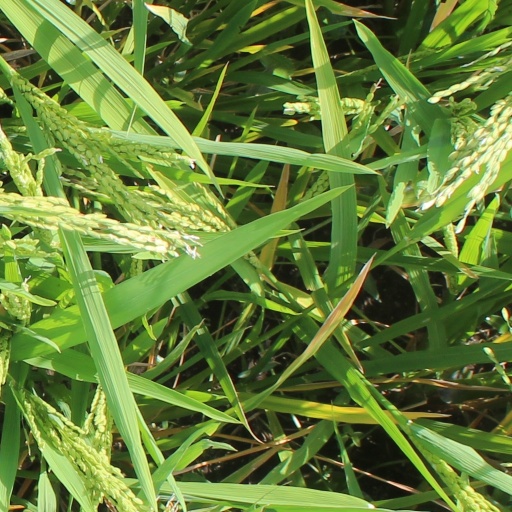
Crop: rice